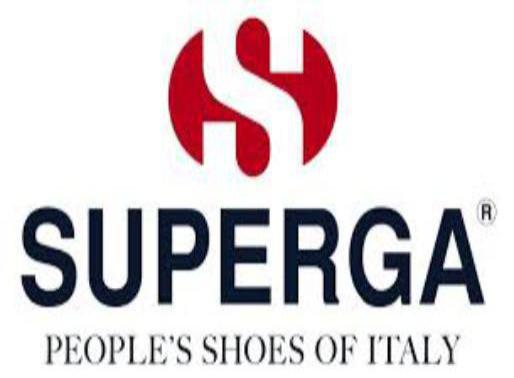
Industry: Clothes